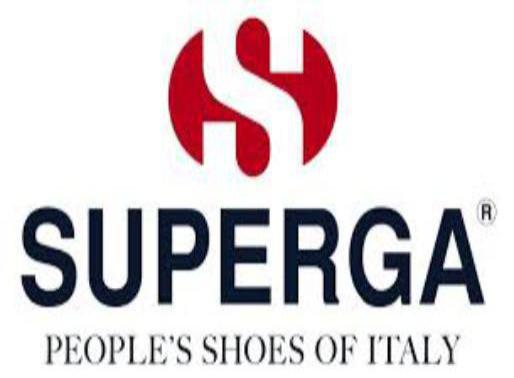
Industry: Clothes